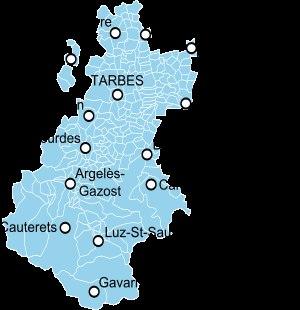
Le nom d'enclaves bigourdanes est employé pour désigner deux entités territoriales appartenant au département français des Hautes-Pyrénées, entièrement enclavées dans le département voisin des Pyrénées-Atlantiques. Il s'agit à proprement parler d'exclaves des Hautes-Pyrénées au sein des Pyrénées-Atlantiques, et donc de la région Occitanie en Nouvelle-Aquitaine.